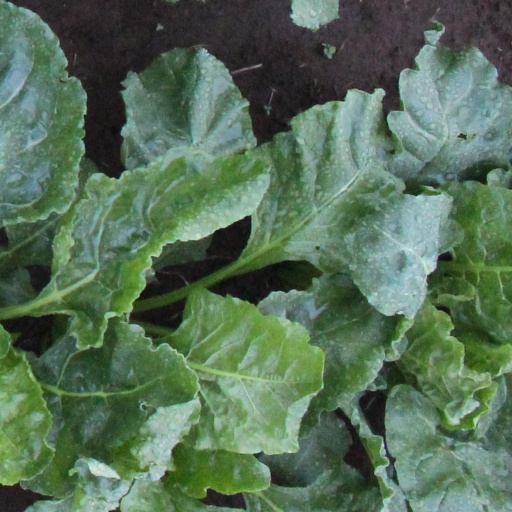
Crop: sugar beet